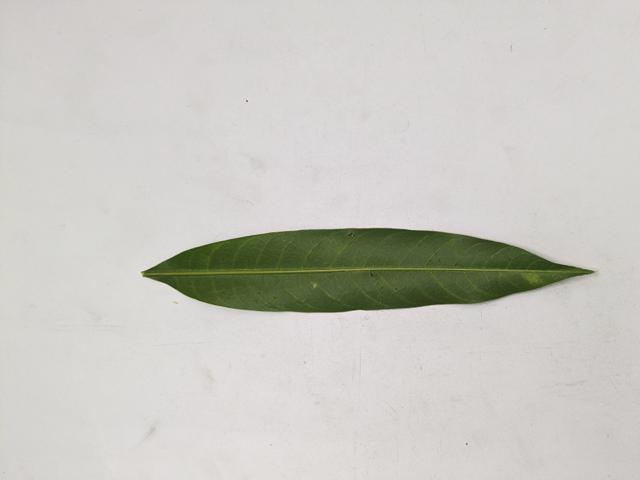
Mango leaf variety: Chaunsa